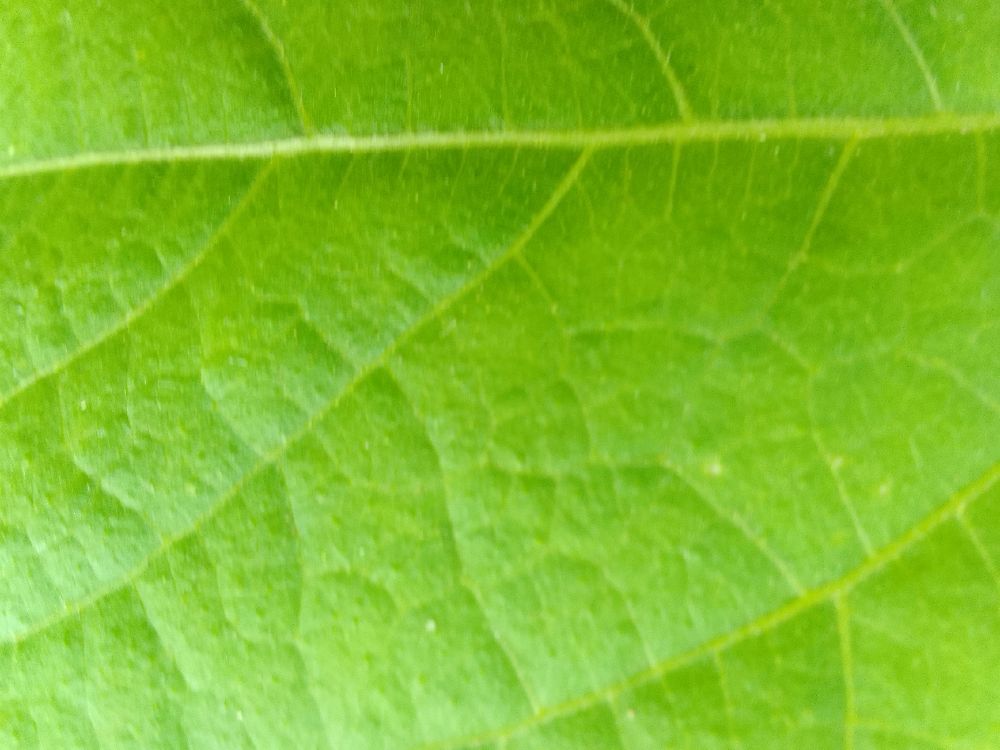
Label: healthy